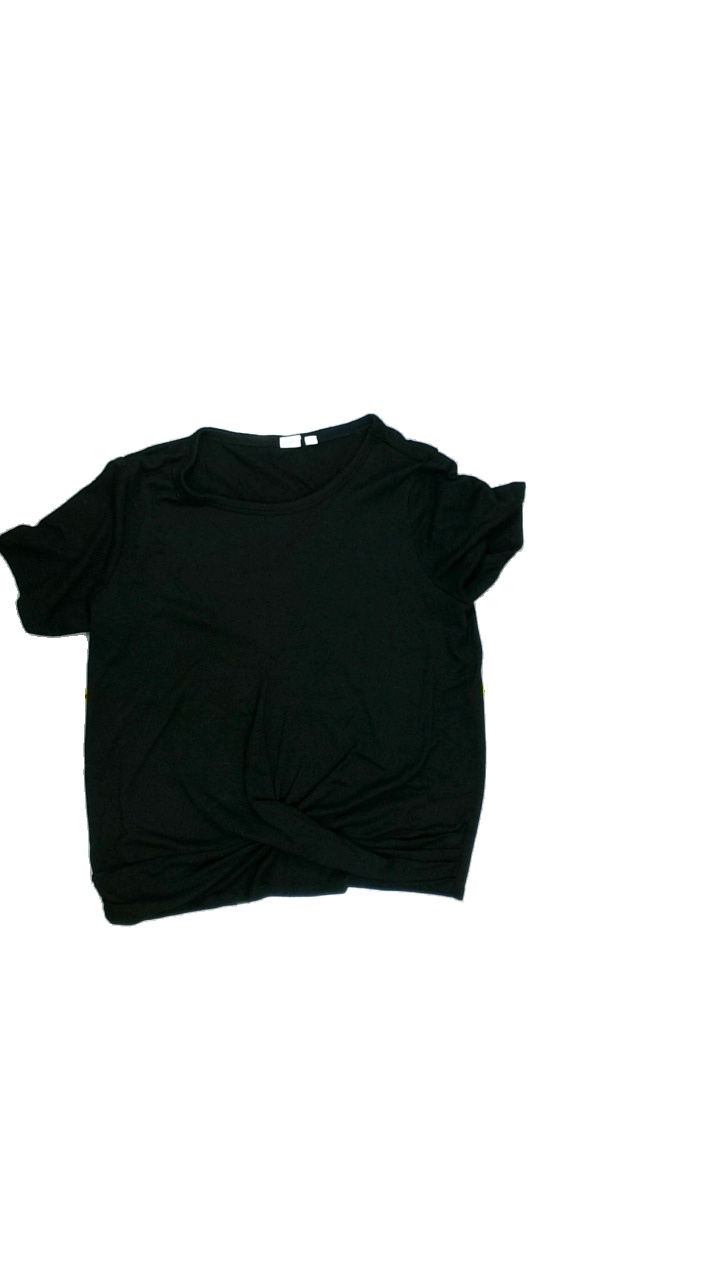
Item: T-shirt (Ladies)
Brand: Gap
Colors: Black
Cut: Regular, C-collar
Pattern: Plain
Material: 51% Cott 49% Poly
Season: All
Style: No trend
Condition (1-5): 2
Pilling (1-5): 2
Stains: No
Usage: Export
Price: <50